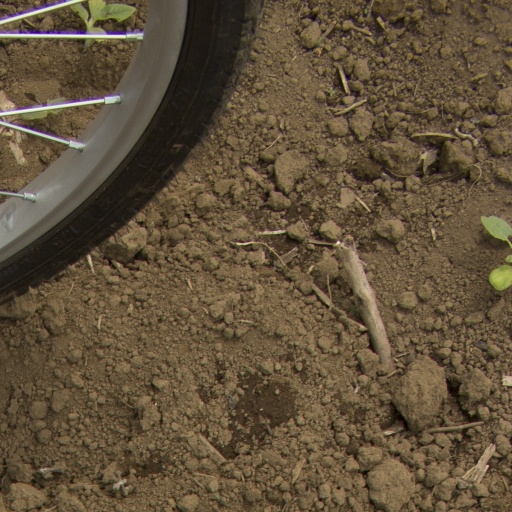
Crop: Jerusalem artichoke